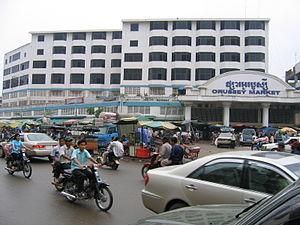
Entrée principale du marché